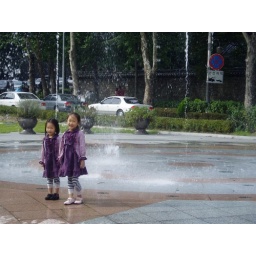
And some cute girls in front of it.